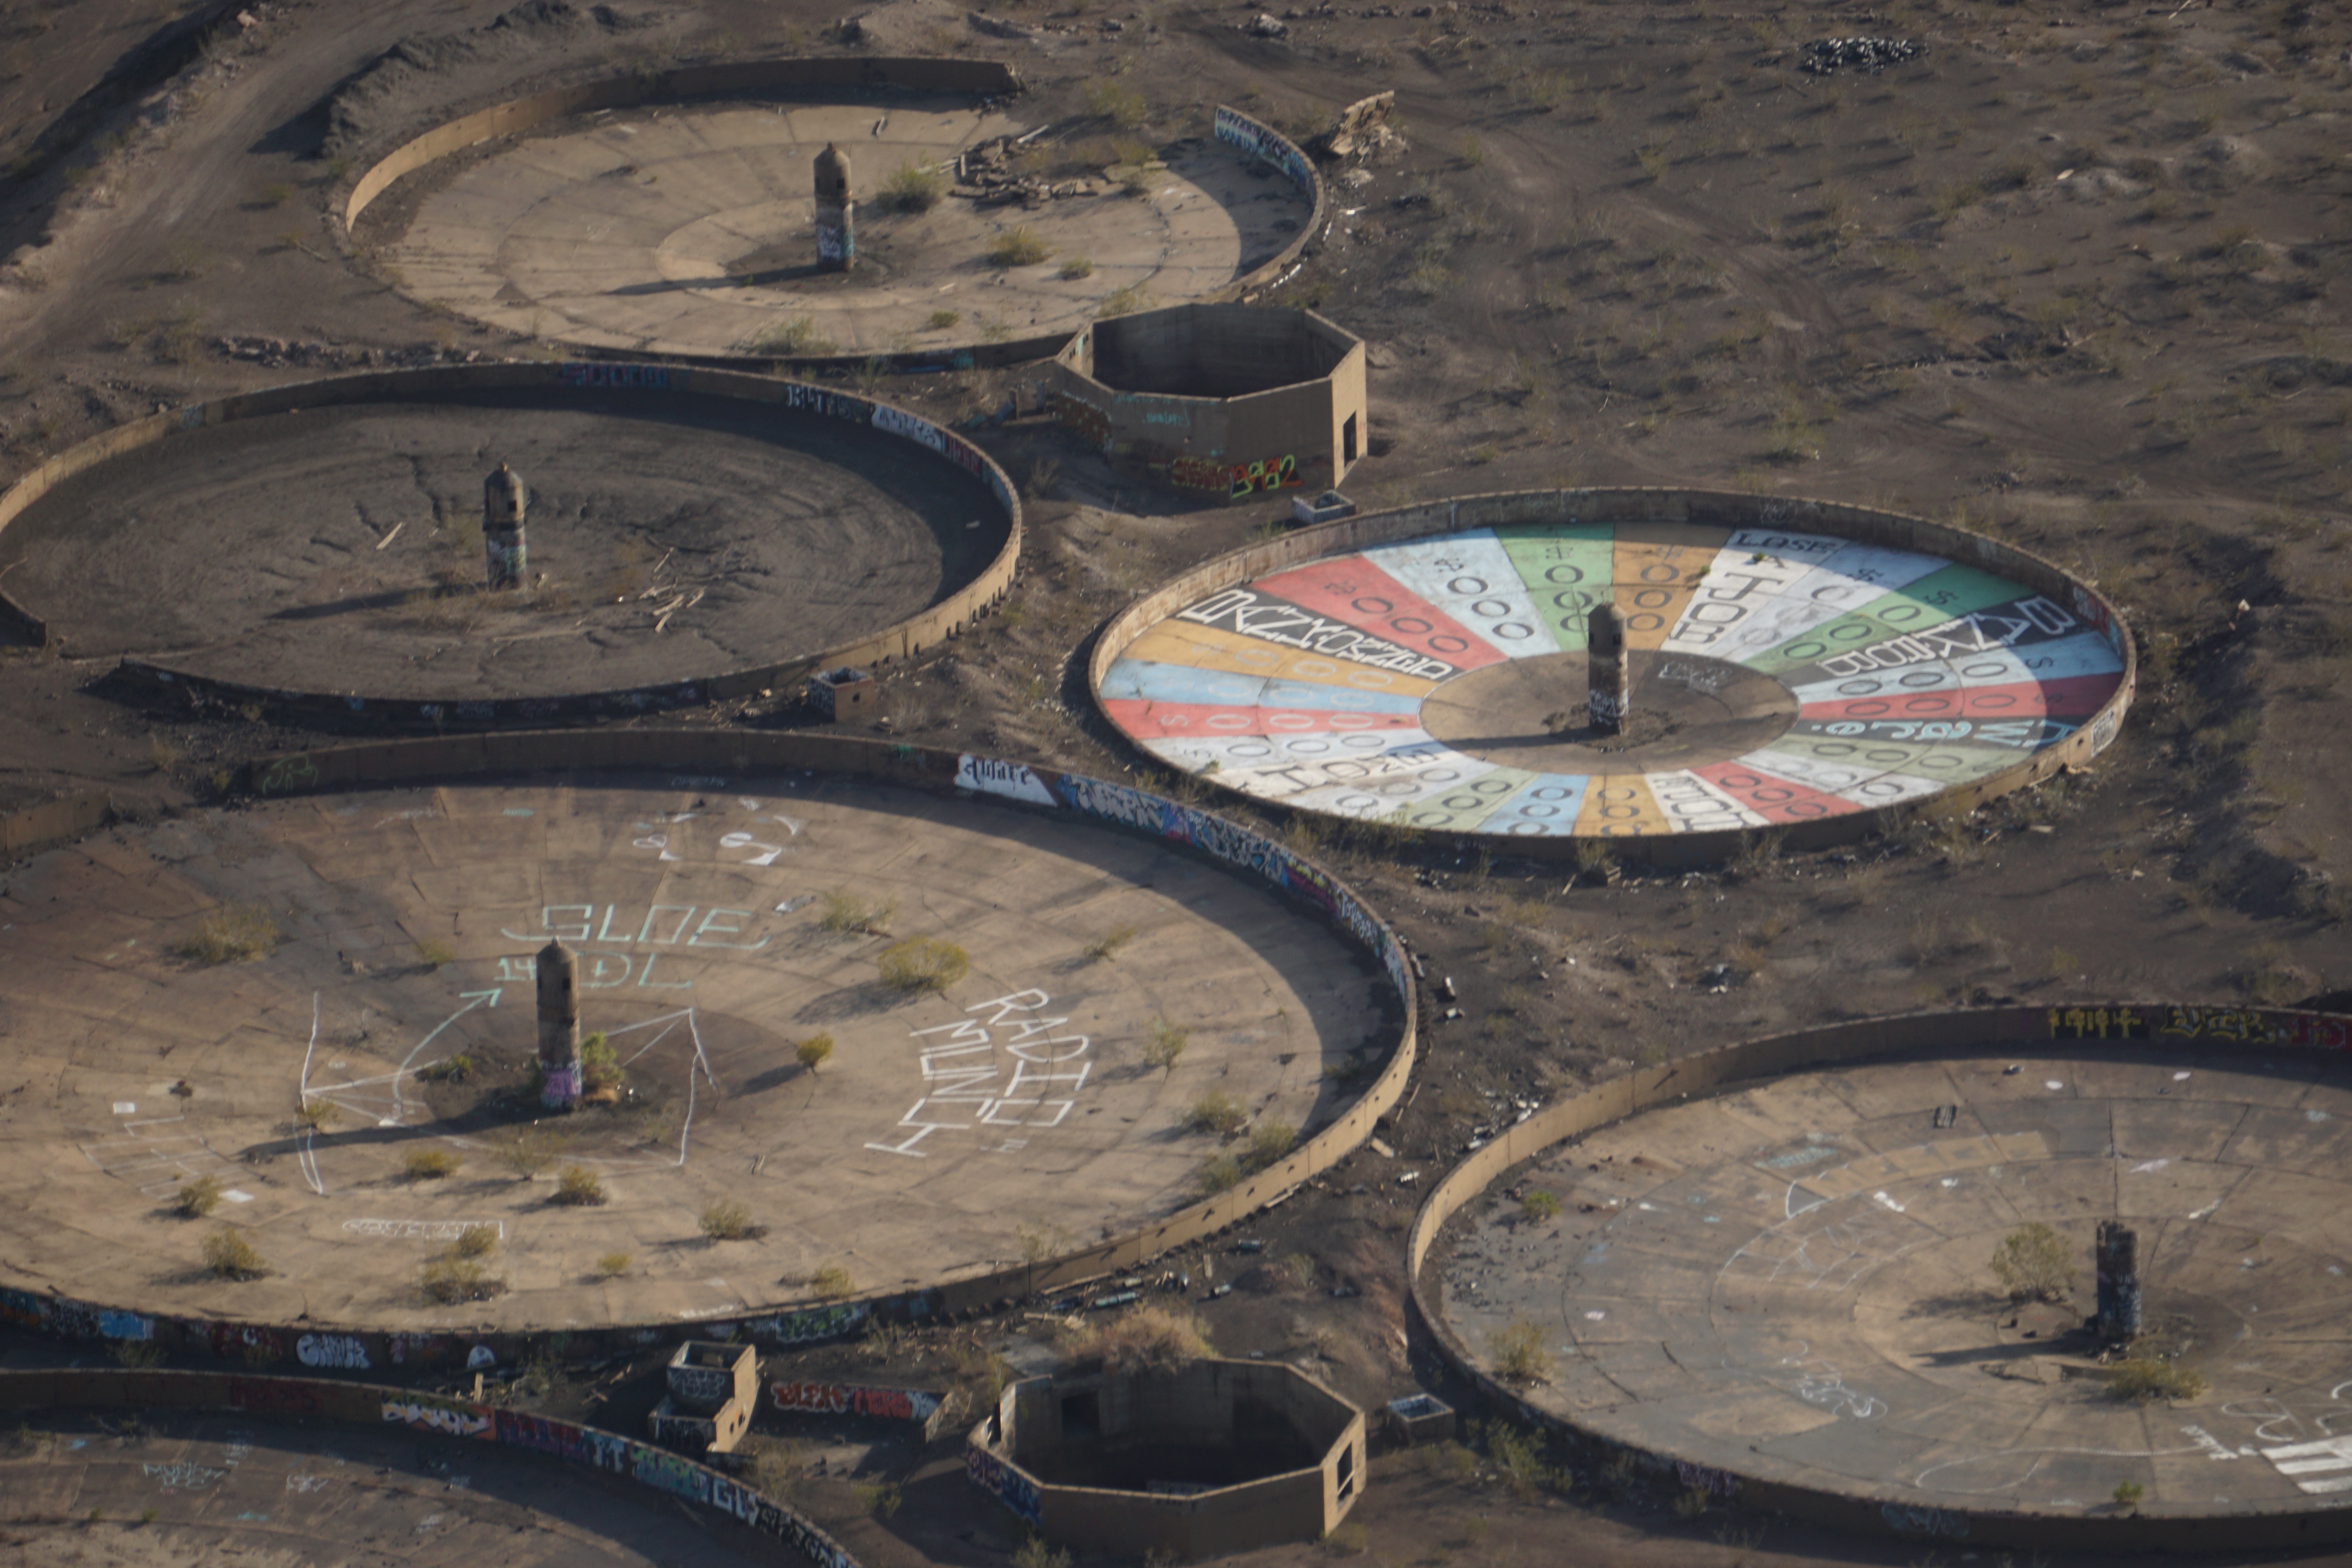
sky, desert, city, urban, vacation, travel, flight, landmark, helicopter, leisure, stadium, circle, fun, las, vegas, nevada, gambling, gaming, water feature, entertainment, strip, las vegas, sin, roulette, ancient history, measuring instrument